Derick Brassard

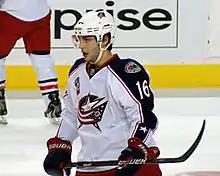
Brassard with the Blue Jackets in 2010

The Blue Jackets made a number of roster changes going into the season: new centers Jeff Carter and Ryan Johansen moved Brassard to the wing, and then rookie Cam Atkinson usurped him on the top two offensive lines. He began the season in a slump, with only two goals and four points through his first 19 games, as well as a −10 rating, and Arniel frequently relegated Brassard to a healthy scratch by early December. On December 7, 2011, after Brassard's seventh healthy scratch of the season, his agent Allan Walsh wrote on Twitter accused Arniel of "singl[ing] out" Brasard "to be the fall guy in case things don't go well", describing the coach as having "a history of burying players and using them as scapegoats to mask his own lack of success on the ice". Brassard showed a midseason resurgence, with nine points in a 12-game stretch by mid-January that coincided with Arniel's firing. He was particularly successful with Nash around the month of February, recording 14 points in a 15-game span when paired with the captain. Brassard recorded his 100th career assist in the final game of the season, a 7–3 victory over the New York Islanders. After recording only two goals and five points through the first 24 games of the season, he finished the year with 14 goals and 41 points in 74 games.